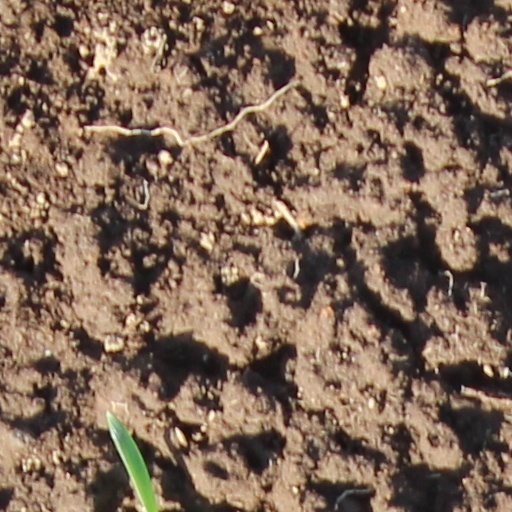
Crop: wheat